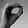
ASL letter: O